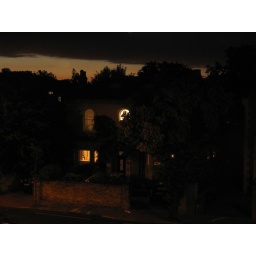
The sky looked *amazing* when I took the pic of the house over the road. In my picture, not so much.